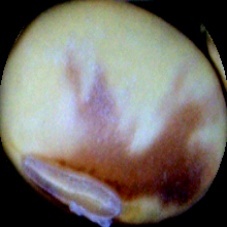
Label: Spotted